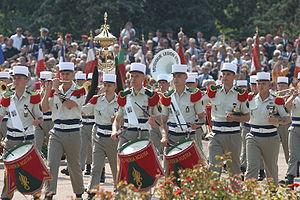
Les musiques militaires existent essentiellement depuis la seconde moitié du XVIIᵉ siècle, c'est-à-dire à l’époque de Louis XIV. Elles donnent du faste au cérémonial militaire et entretiennent un répertoire musical collectif. La musique militaire est parfois confondue avec les sonneries ou les tambours de la céleustique qui concerne plus spécialement les répertoires de signaux pour la transmission des ordres, mais qui utilise aussi des instruments de musique.
La Légion étrangère est un corps de l'Armée de terre française disposant d'un commandement particulier et comportant plusieurs spécialités : infanterie, cavalerie, génie et troupes aéroportées. La Légion est également indépendante du point de vue de son recrutement.
La musique de la Légion étrangère, autrefois appelée « Musique principale de la Légion étrangère » est une formation musicale de l'armée française composée de légionnaires.